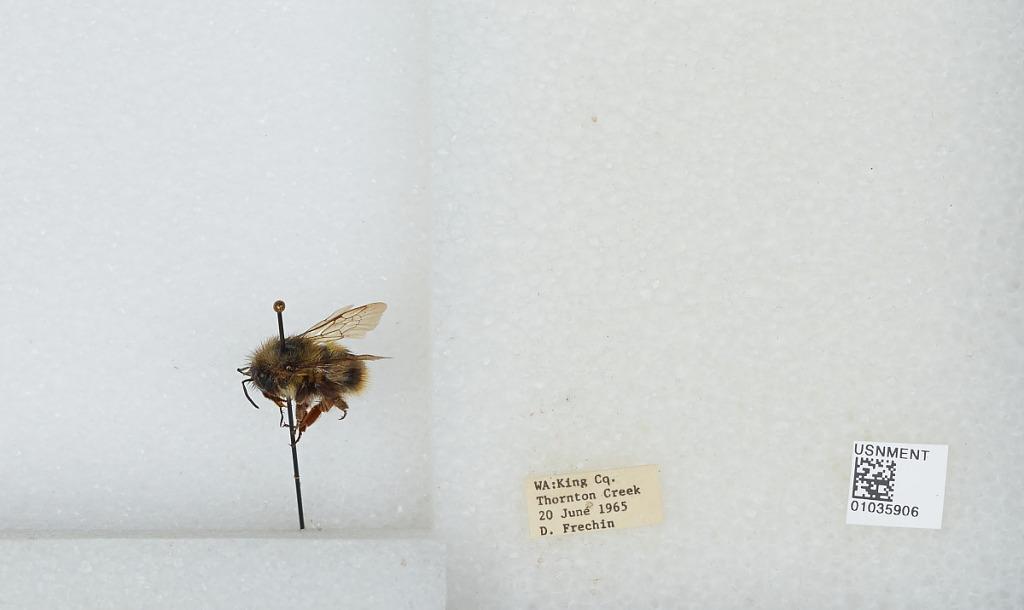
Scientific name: Bombus (Pyrobombus) mixtus Cresson
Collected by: D. Frechin
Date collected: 1965-6-20
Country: United States
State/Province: Washington
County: King
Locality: Thornton Creek
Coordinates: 47.7031, -122.309